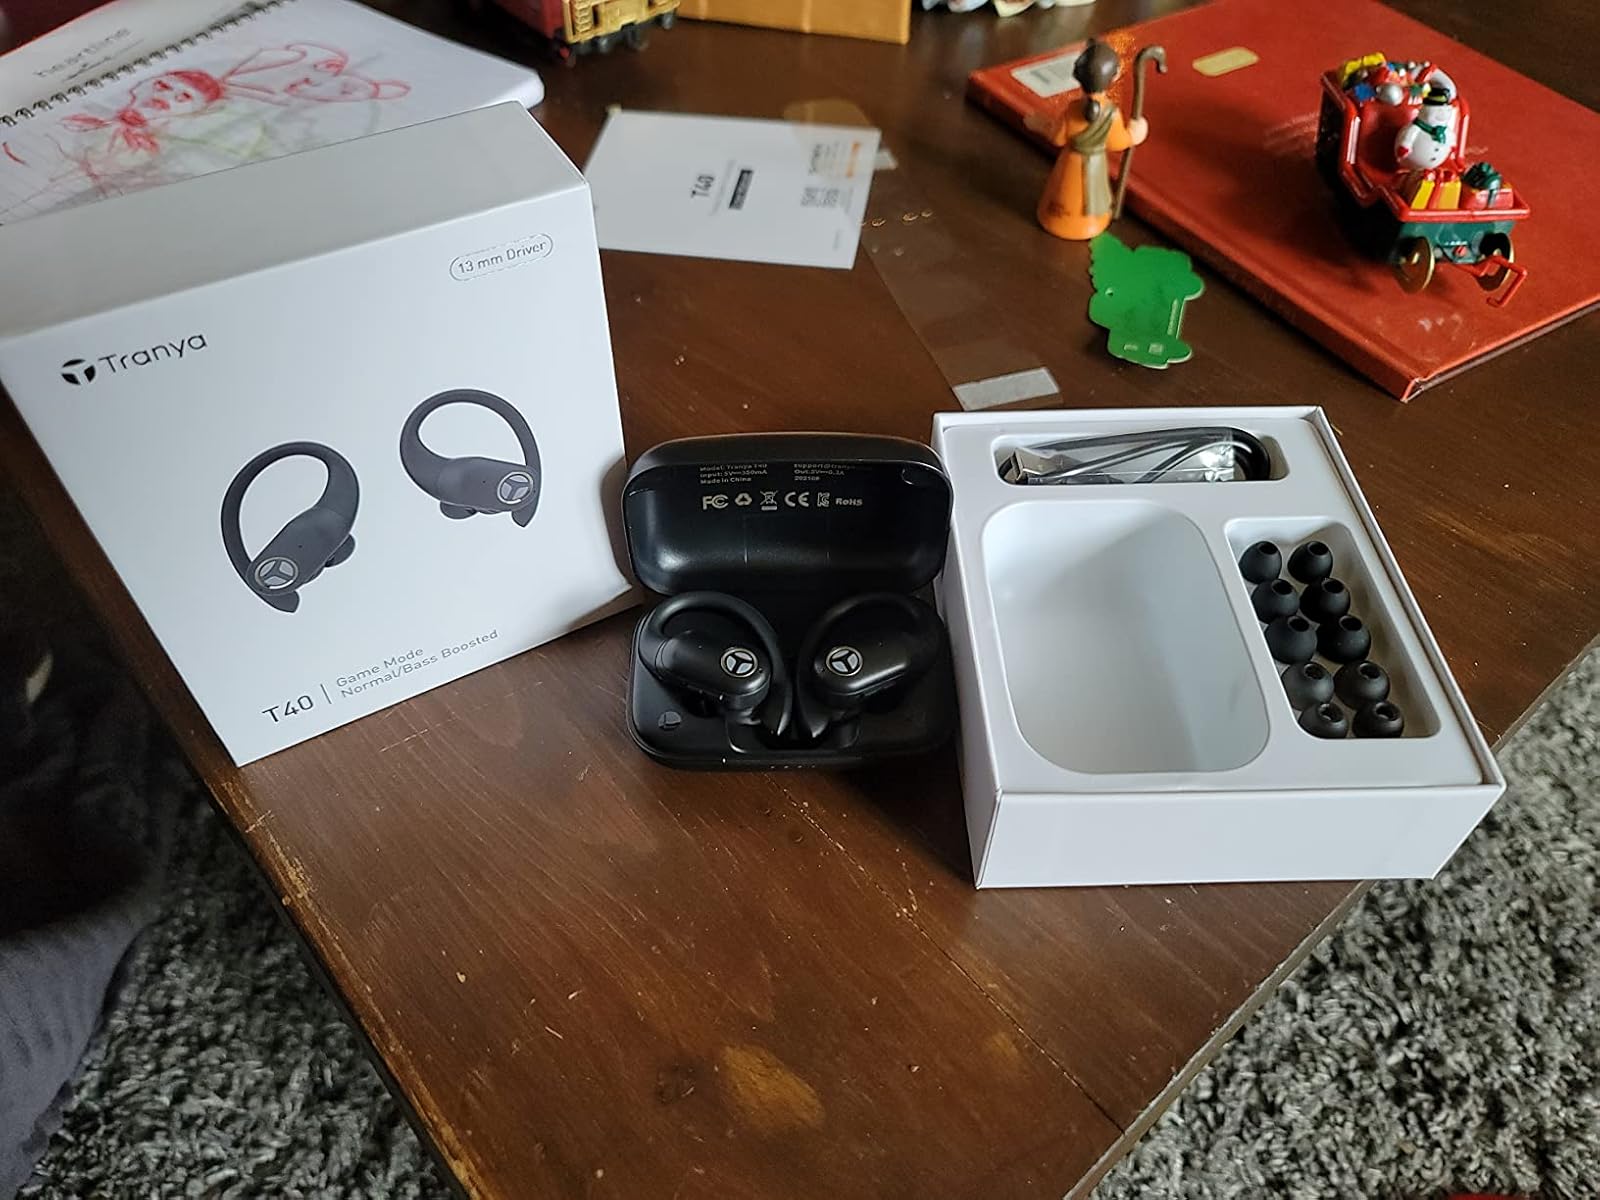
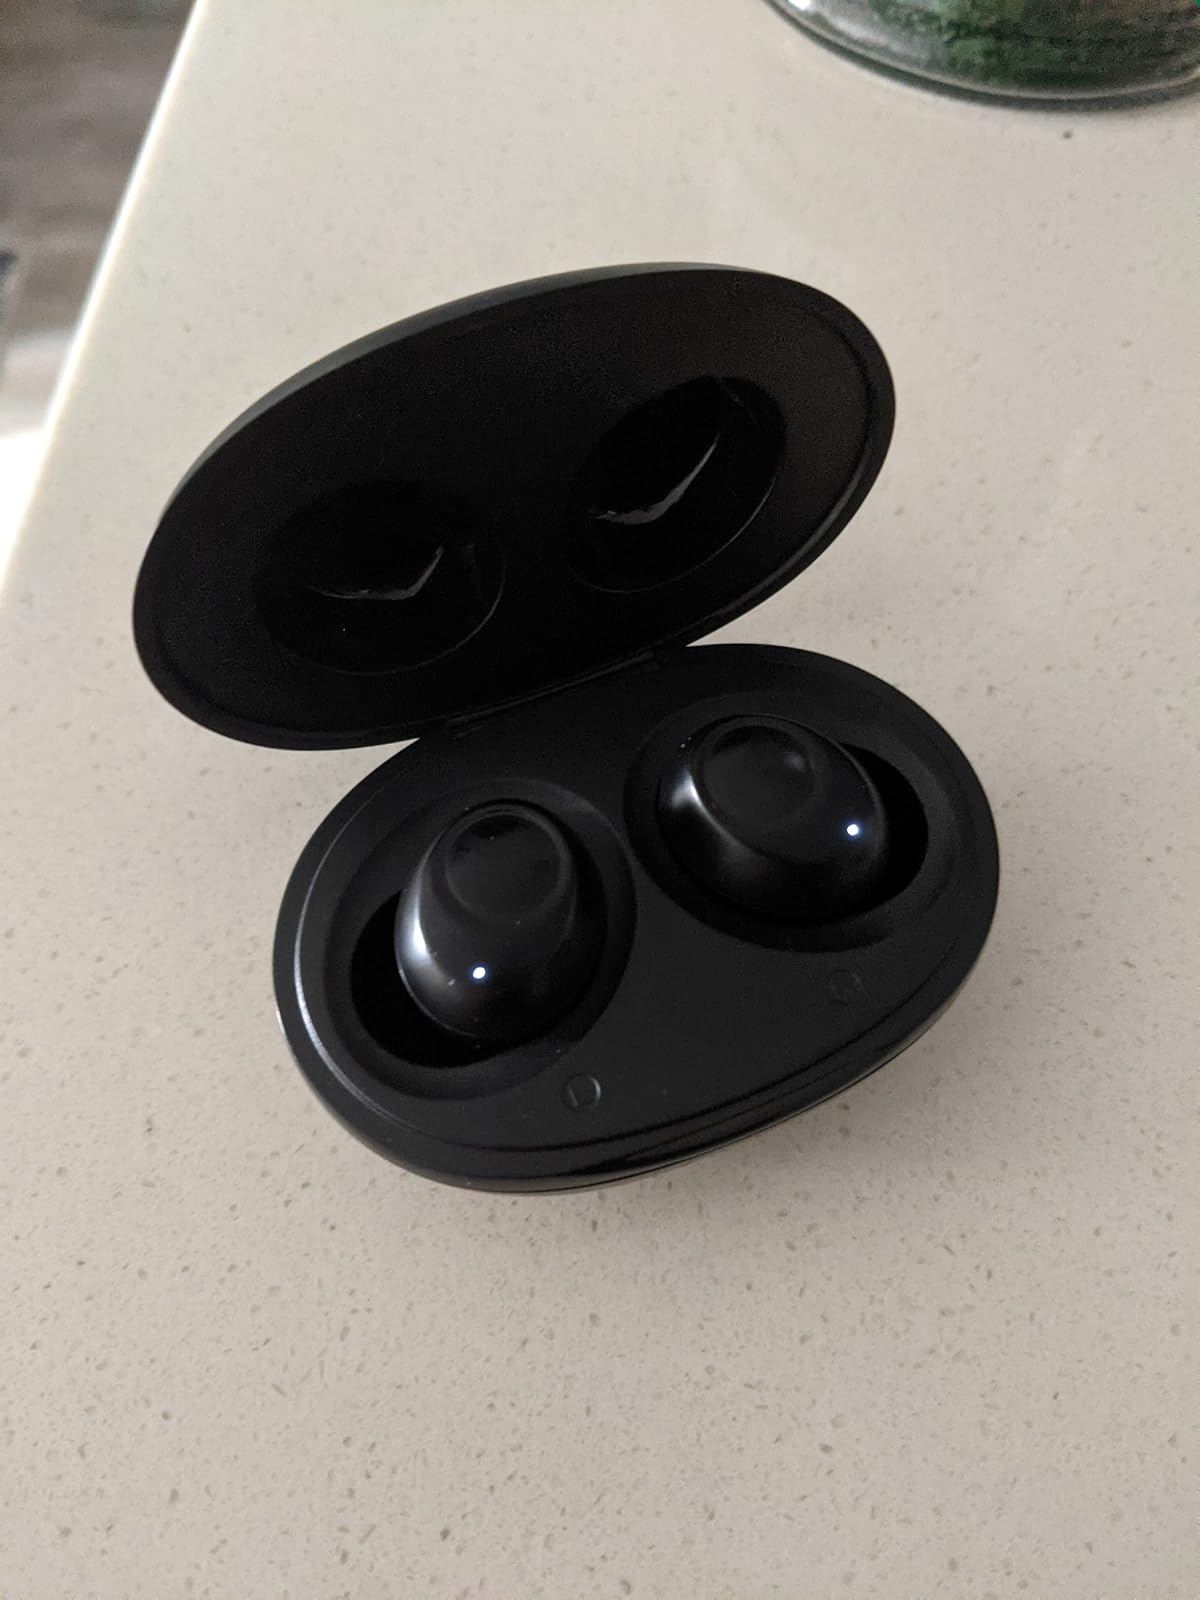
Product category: earbuds
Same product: no